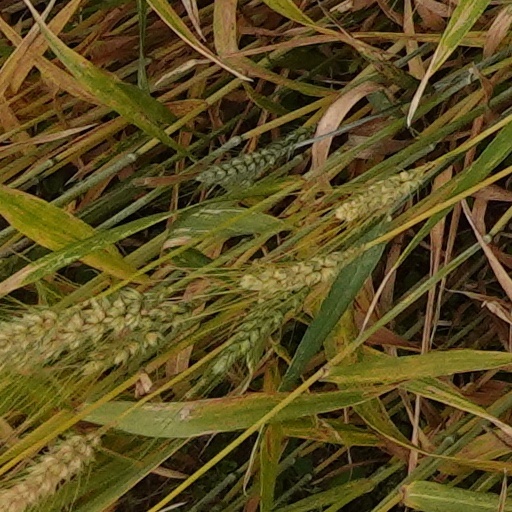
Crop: wheat